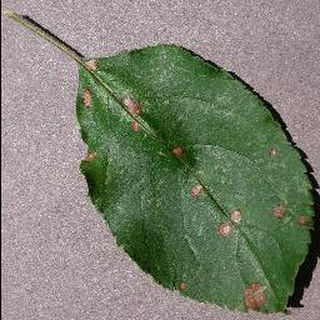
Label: apple_black_rot